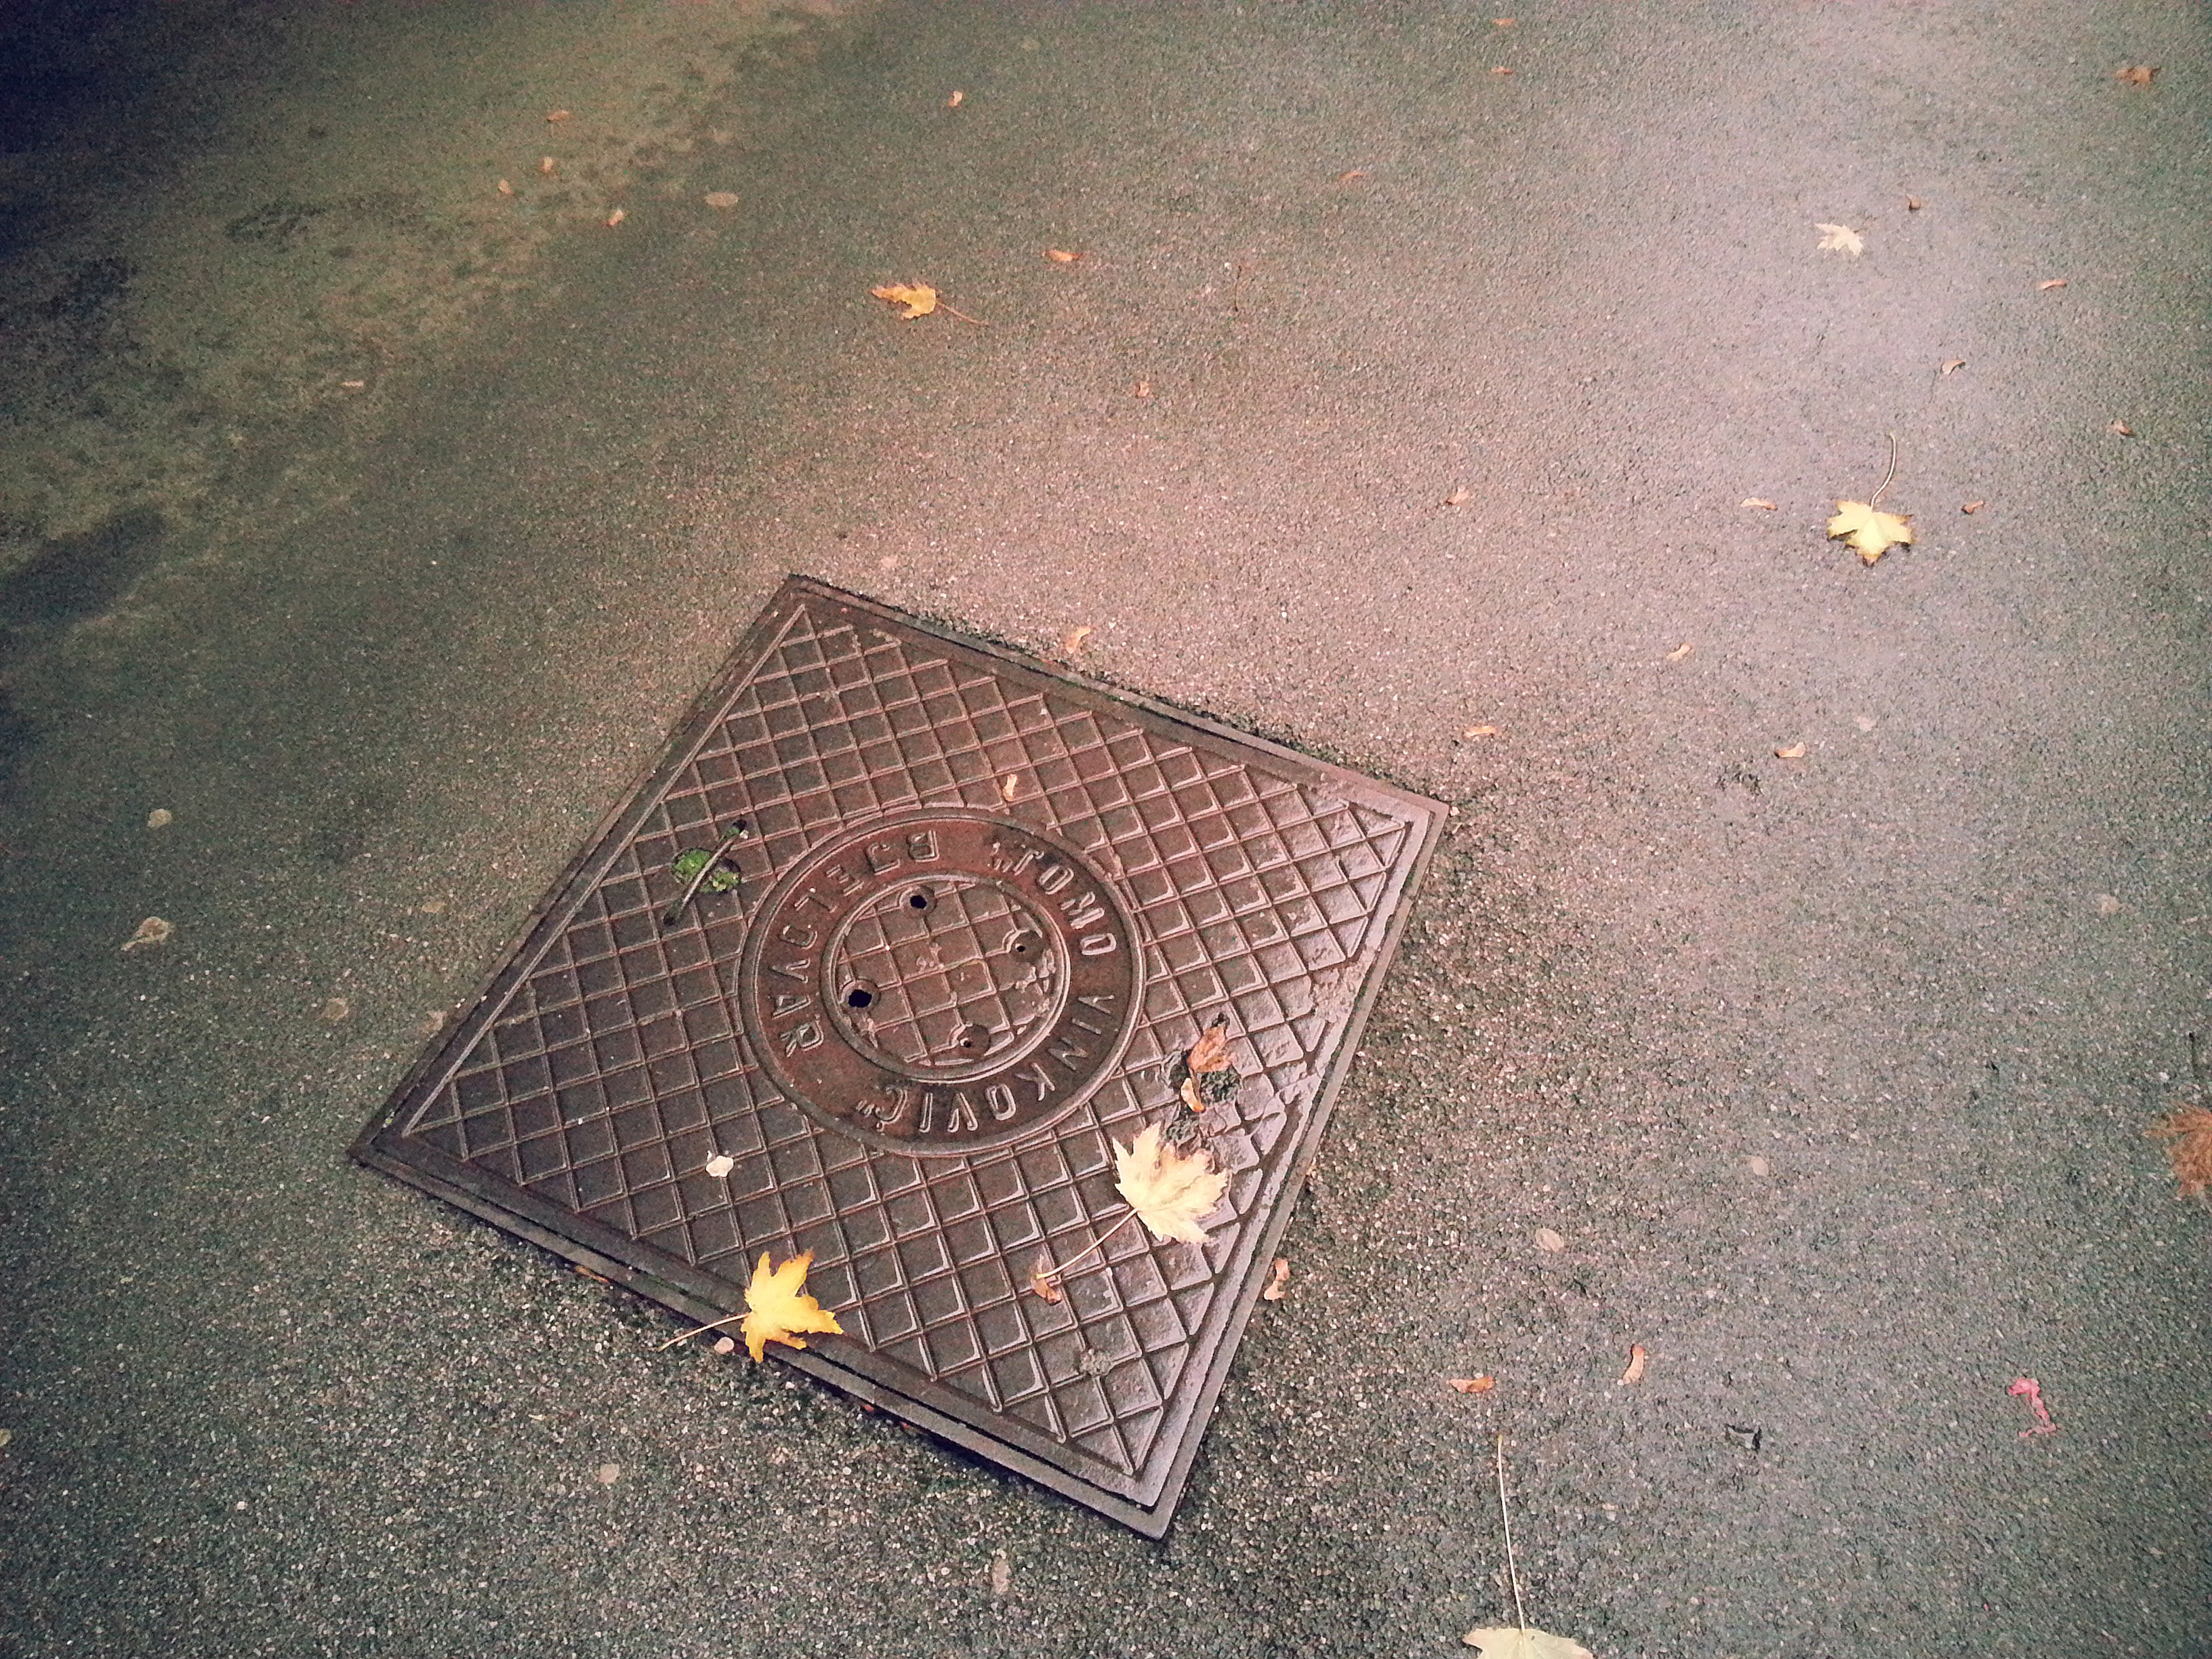
sidewalk, floor, asphalt, soil, circle, shape, flooring, road surface